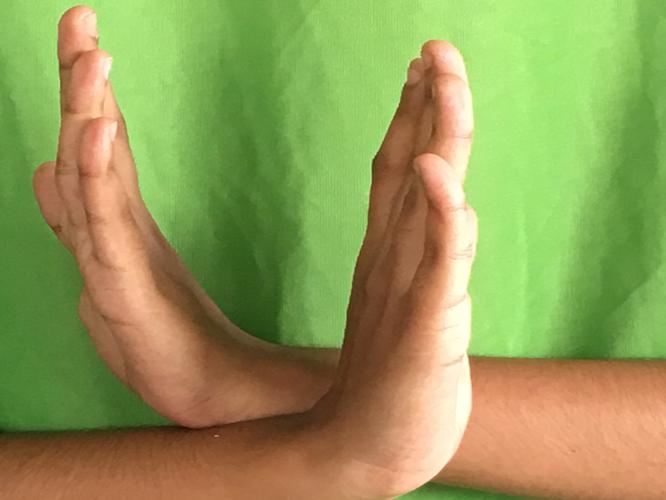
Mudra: Swastikam
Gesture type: double_hand